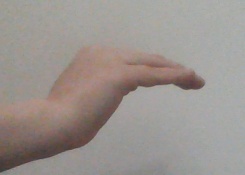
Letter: haa